Il microfono è vostro

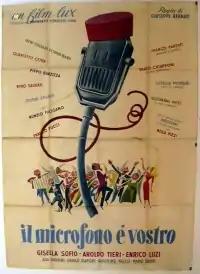

Il Microfono è vostro is a 1951 Italian comedy film directed by Giuseppe Bennati.